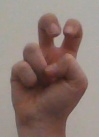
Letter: toot